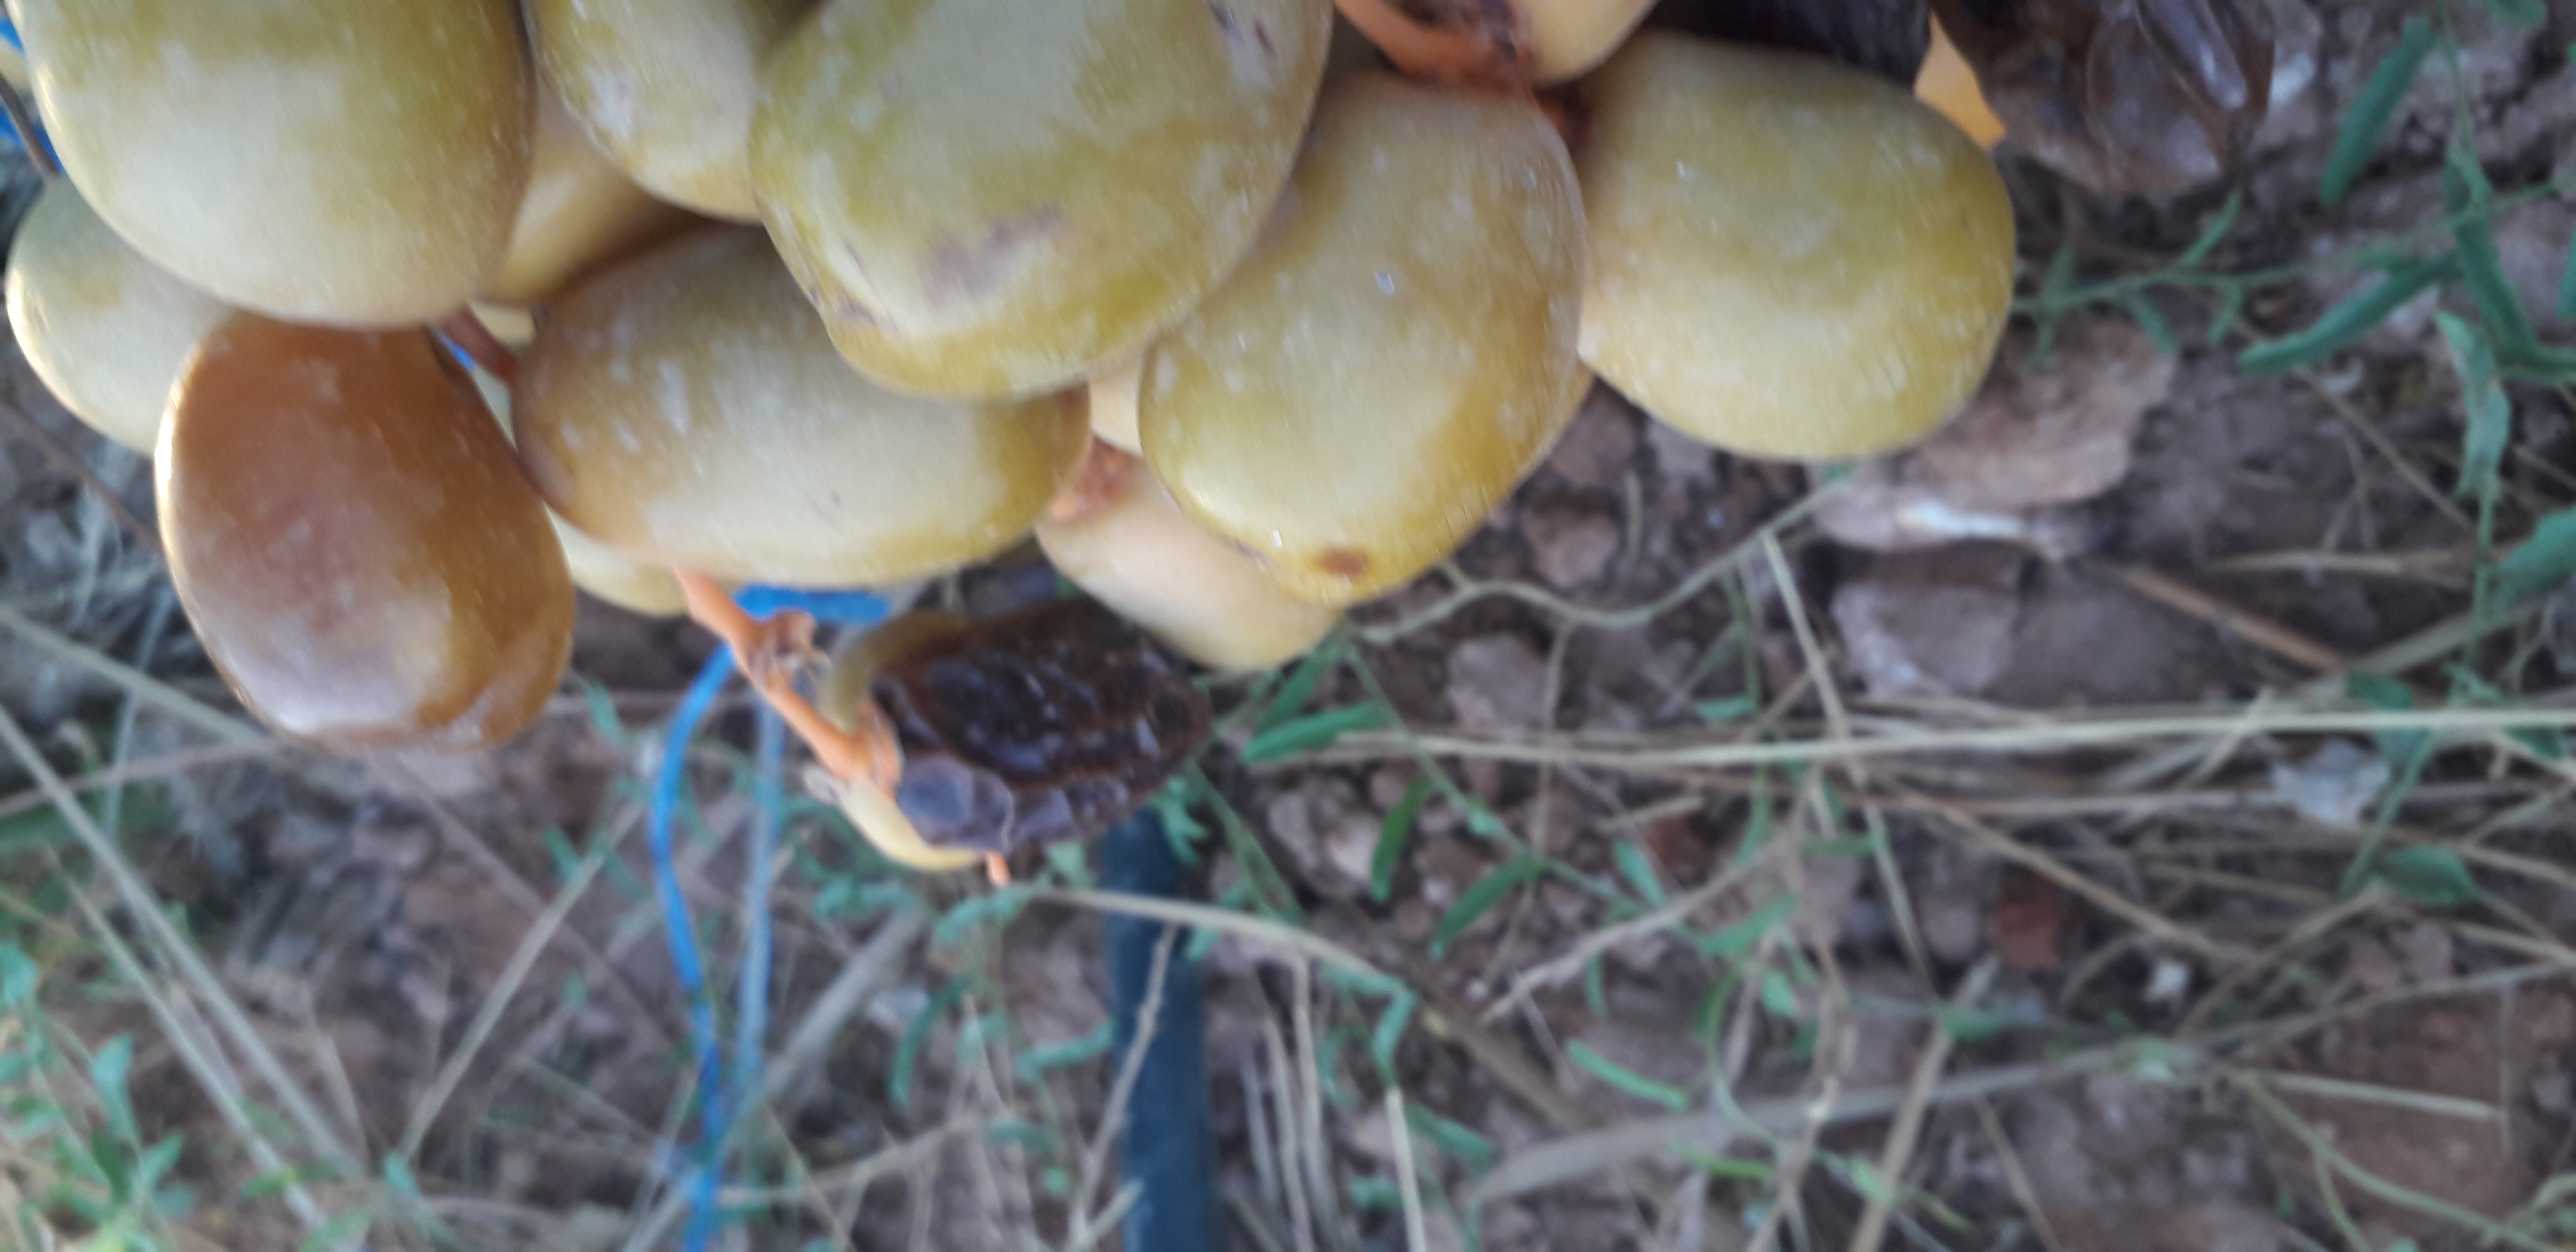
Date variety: Boufagous